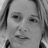
Emotion: sad